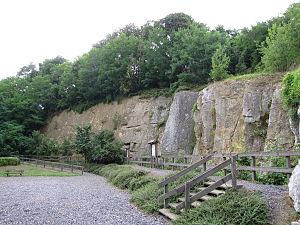
Géosite d'Engis, Parc des Tchafornis, Belgique
Engis est une commune francophone de Belgique située en Région wallonne dans la province de Liège, ainsi qu'une localité où siège son administration.
Un géosite ou géotope est un espace qui permet d’observer des éléments et des phénomènes géologiques intéressants pour la compréhension de la géologie. Un géosite contient un ou des objets géologiques. Il se distingue du géomorphosite, considéré par Panizza comme « une forme du relief dont les attributs géomorphologiques particuliers et significatifs en font une composante du patrimoine culturel au sens large d’un territoire donné ».